Los protegidos: El regreso

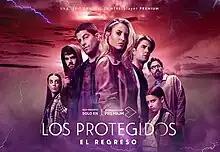
Official poster

Los protegidos: El regreso is a Spanish fantasy television series that began airing on Atresplayer Premium in September 2021. It consists of a continuation of "Los protegidos", set about a decade later than the events dealt with in the original series.